Natalie Merchant

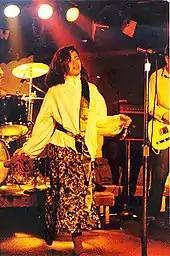
Merchant in 1984. Merchant became known for her swirling style of dancing and her simple dress while performing with 10,000 Maniacs.

Merchant was lead singer and primary lyricist for 10,000 Maniacs, joining in its infancy in 1981 while she was a student at Jamestown Community College. The group recorded their first album "Human Conflict Number Five", and recorded a corresponding music video at the Hotel Franklin and at Group W Westinghouse studios in Jamestown, New York, in 1982. Merchant sang lead vocals, and later played the piano as well on seven studio albums with 10,000 Maniacs. In 1993 she announced that she was leaving the group, citing a lack of creative control over the music she wrote with the band. Her last recording with the band, a cover of Bruce Springsteen's and Patti Smith's "Because the Night" at the 10,000 Maniacs "MTV Unplugged" performance, reached #11 on the Hot 100 chart on February 18, 1994; becoming the band's highest-charting song in the U.S.